Wiktor Gilewicz

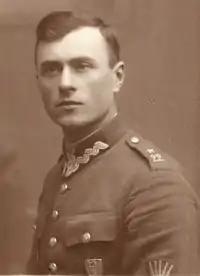
Wiktor Gilewicz

Wiktor Gilewicz codename "Wolf" (b. 13 January 1907 Glukhov, Sumy Region – currently Ukraine, d. 10 November 1948 Kozhva, Pechora Region, Komi Republic – currently Russia) was a radio communication officer, captain of the Polish Home Army, and chief of the Section V (Communication) of the Command of Siedlce Region ZWZ-AK "Sowa" – "Jesion" in 1941–1944.